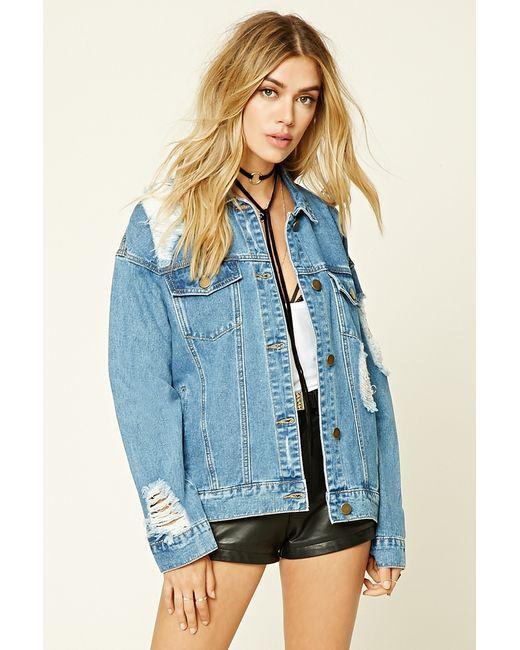
Blaue Damen-Jeansjacke mit Metallknöpfen